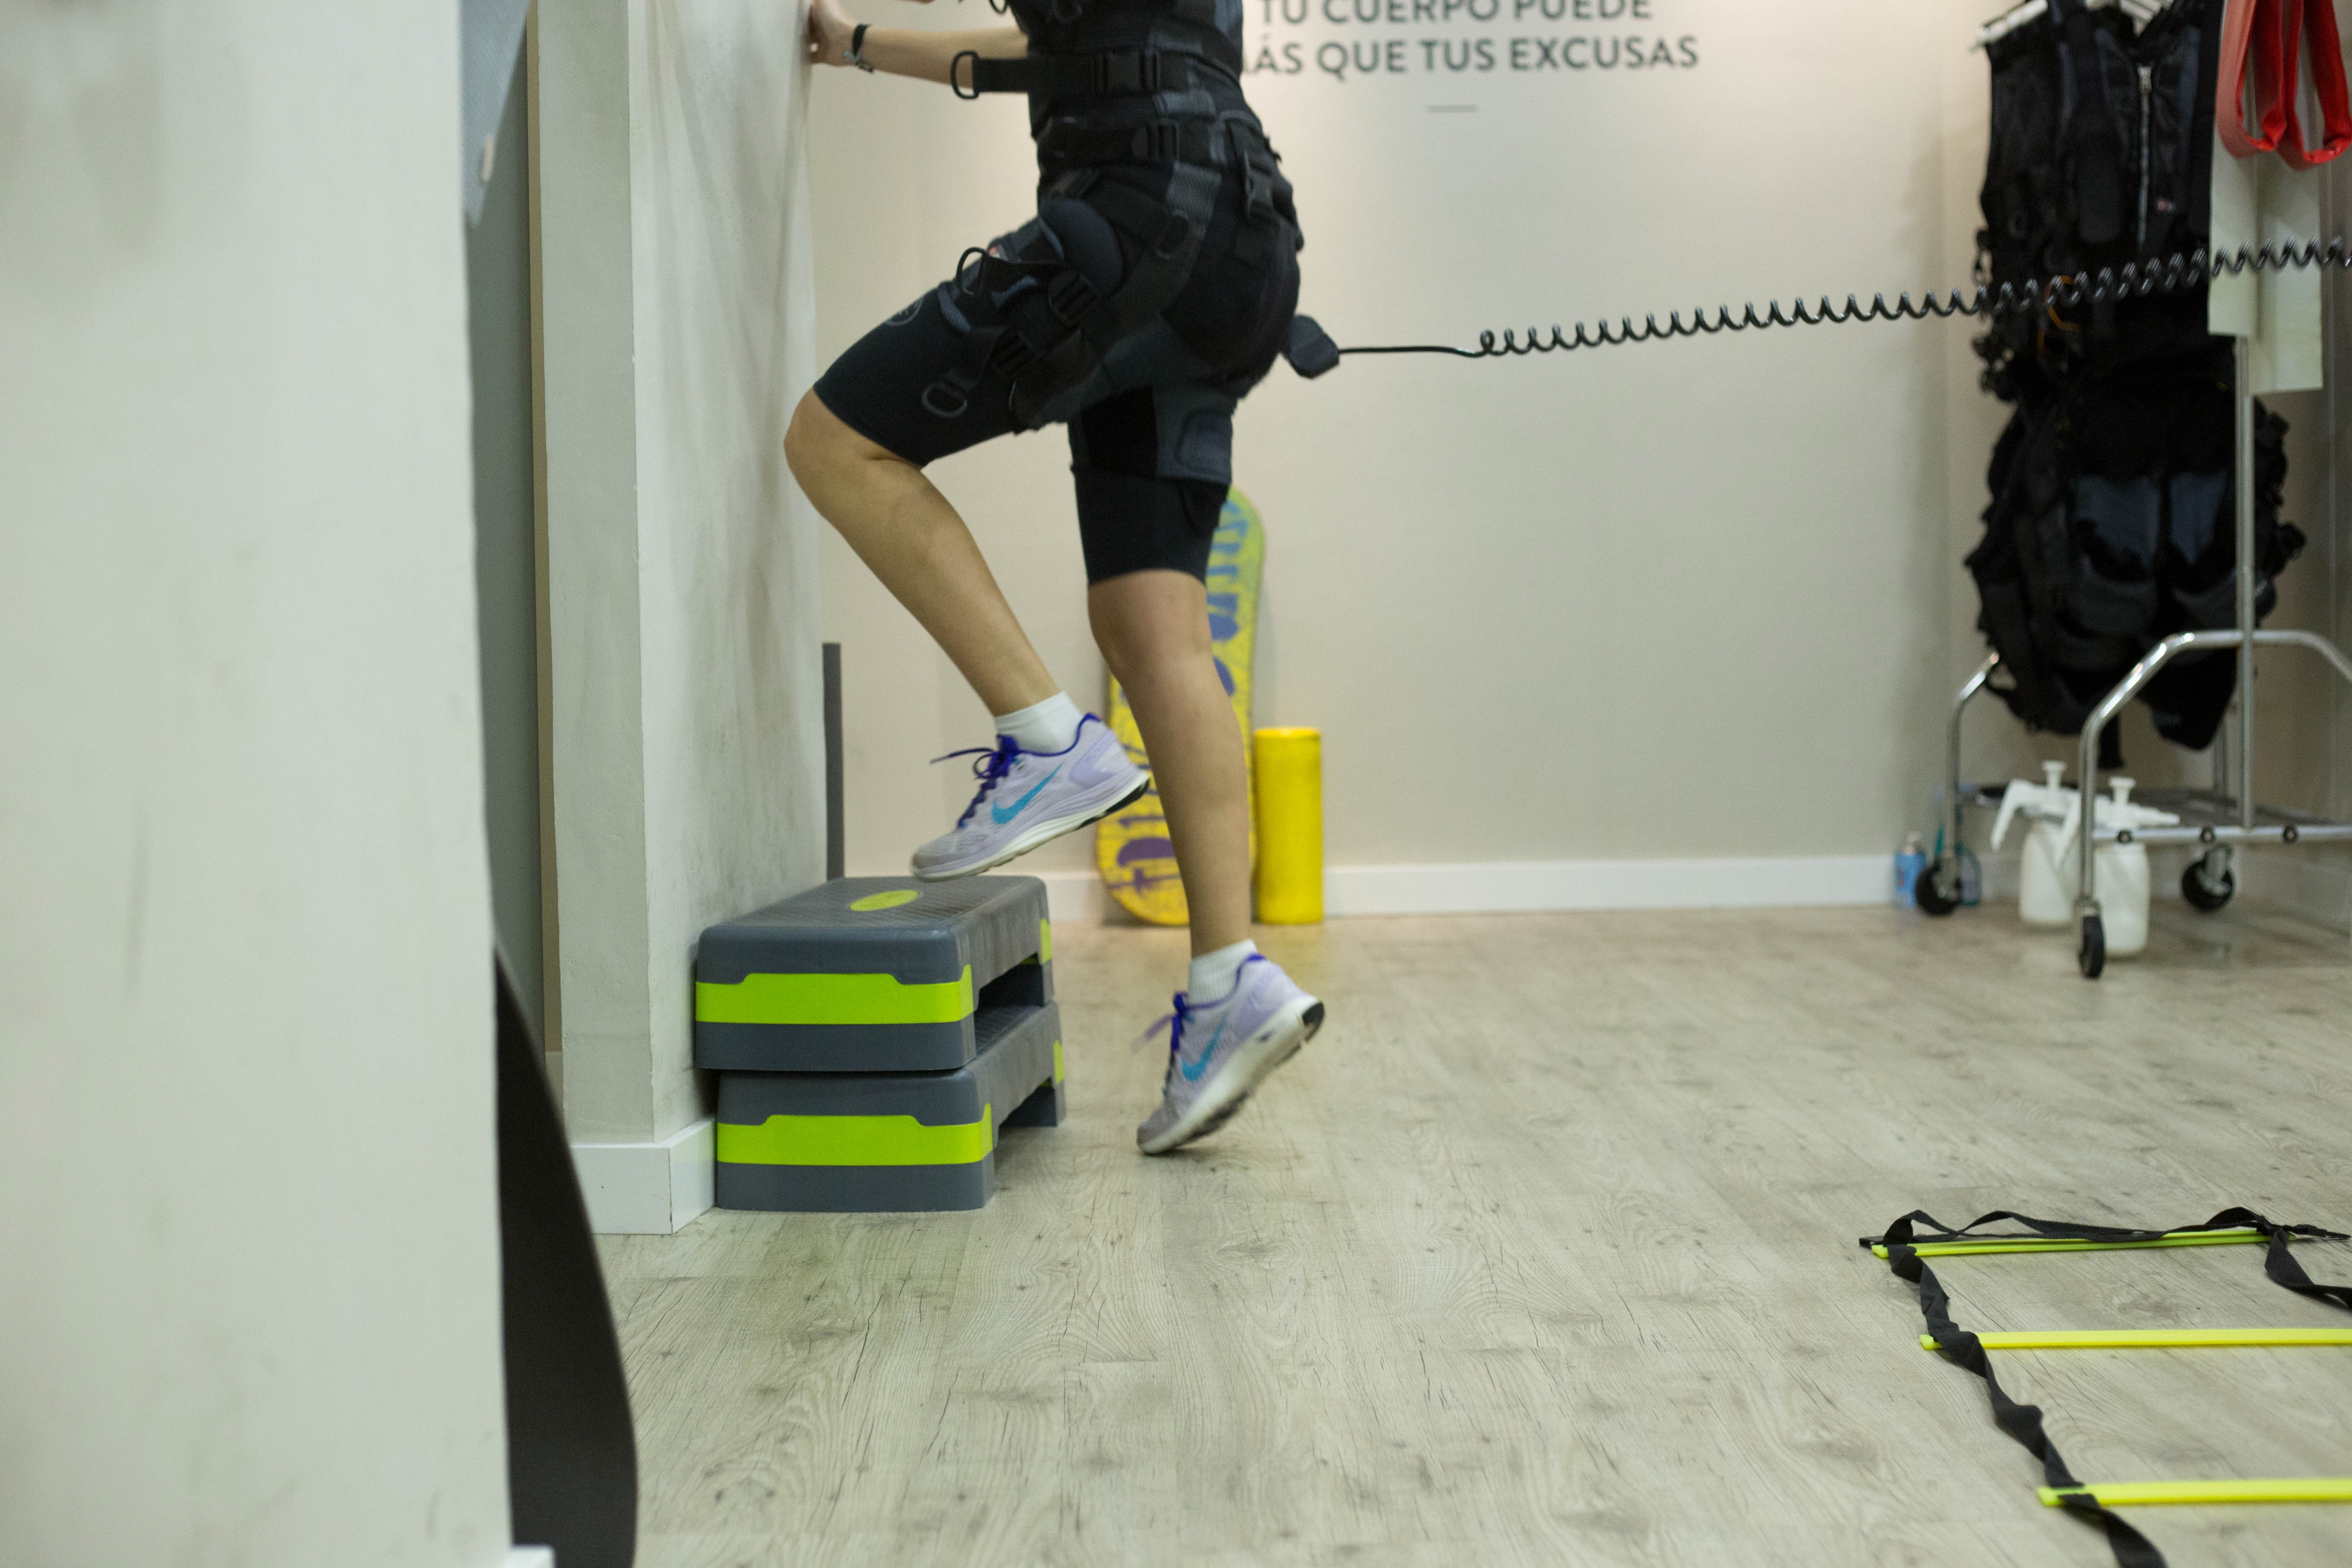
structure, sport, floor, leg, room, nutrition, psychology, footwear, beauty, diet, bless you, wellness, flooring, strength training, physiotherapy, sport venue, physical fitness, electrostimulation